Sherry Chayat

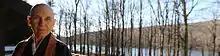

Shinge-shitsu Roko Sherry Chayat (born 1943) is the former abbot of the Zen Studies Society, based at the International Dai Bosatsu Zendo Kongo-ji monastery, outside Livingston Manor, NY, and at the New York Zendo Shobo-Ji on the Upper east Side of Manhattan. She is also the abbot of the Zen Center of Syracuse Hoen-ji. Chayat is an advocate for the use of meditation in medical settings, with Hoen-ji running the program "Well/Being Contemplative Practices for Healing" for healthcare professionals.